Holding hands

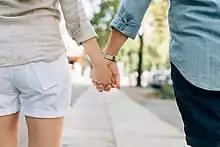

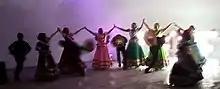
Mexican teenagers holding hands during modern dance.

Holding hands is a form of physical intimacy involving two or more people. It may or may not be romantic. Couples often hold hands while walking together outdoors.